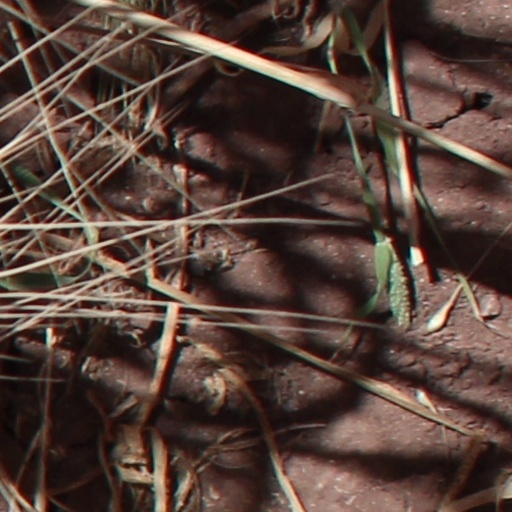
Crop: wheat